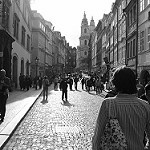
Label: B & W